Woman Basketball Player No. 5

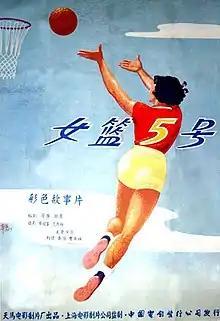

Woman Basketball Player No. 5 is a 1957 Chinese film presented by Tianma Film Studio and directed by Xie Jin, starring Qin Yi, Liu Qiong, Cao Qiwei and Wang Qi. It is the first colored sports movie filmed after the formation of the People's Republic of China. Yang Jie (杨洁), who was No. 5 in China women's national basketball team, was the prototype of the film.